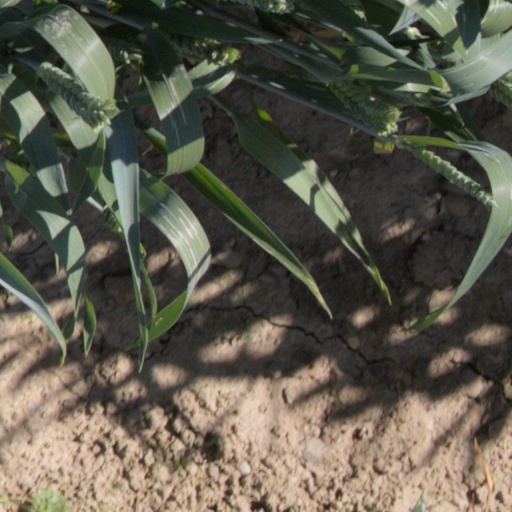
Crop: wheat